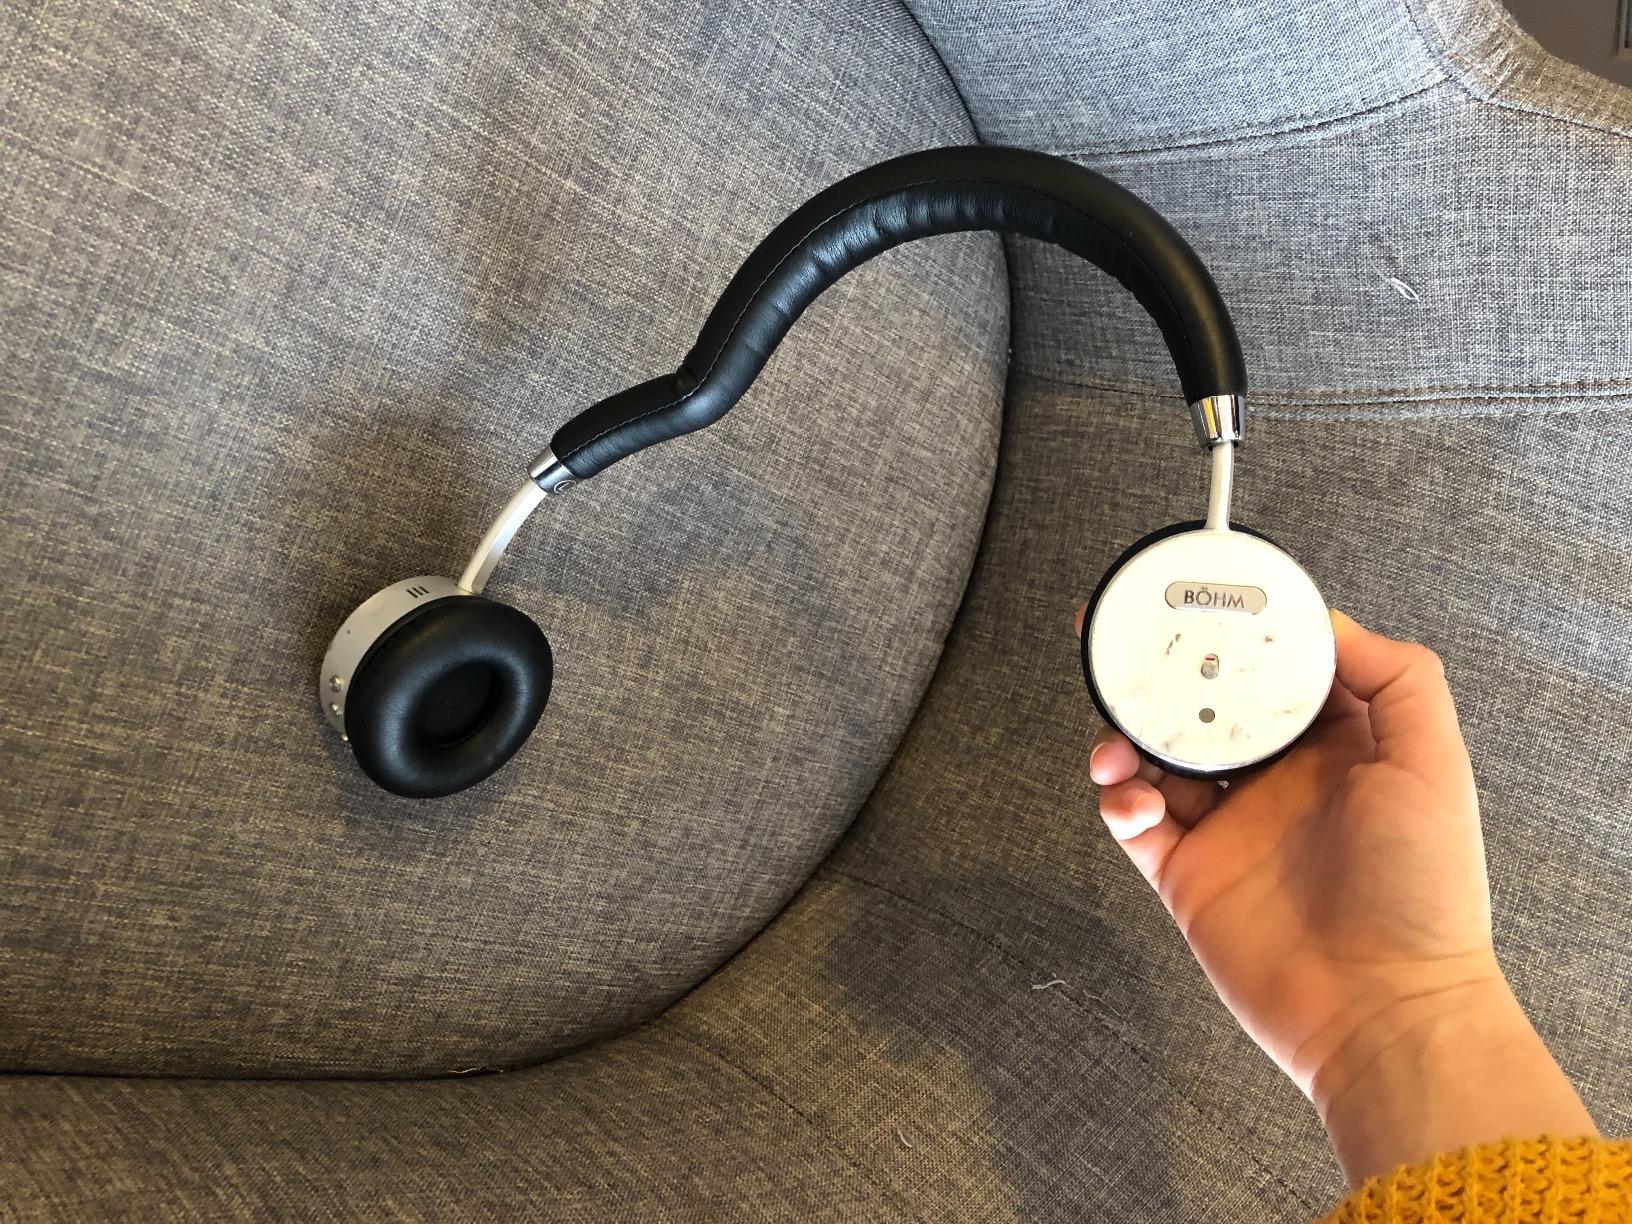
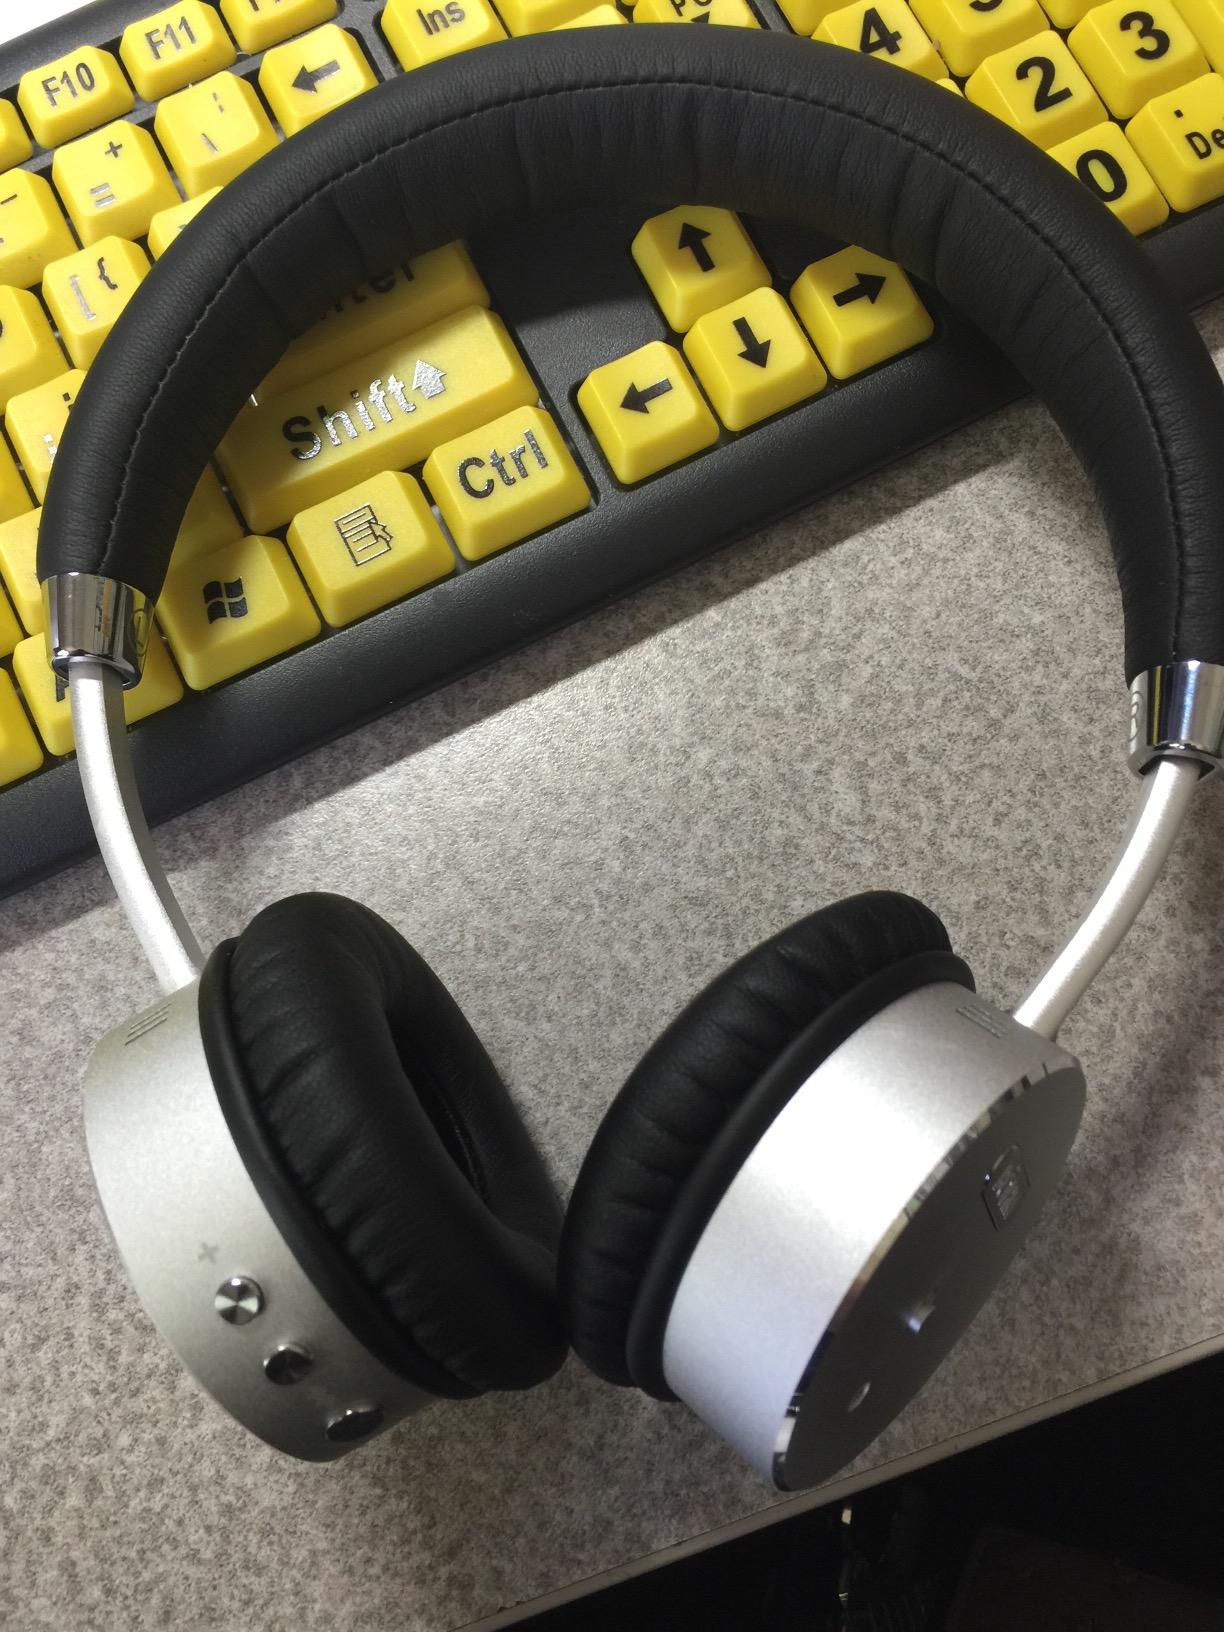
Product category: headphones
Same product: yes